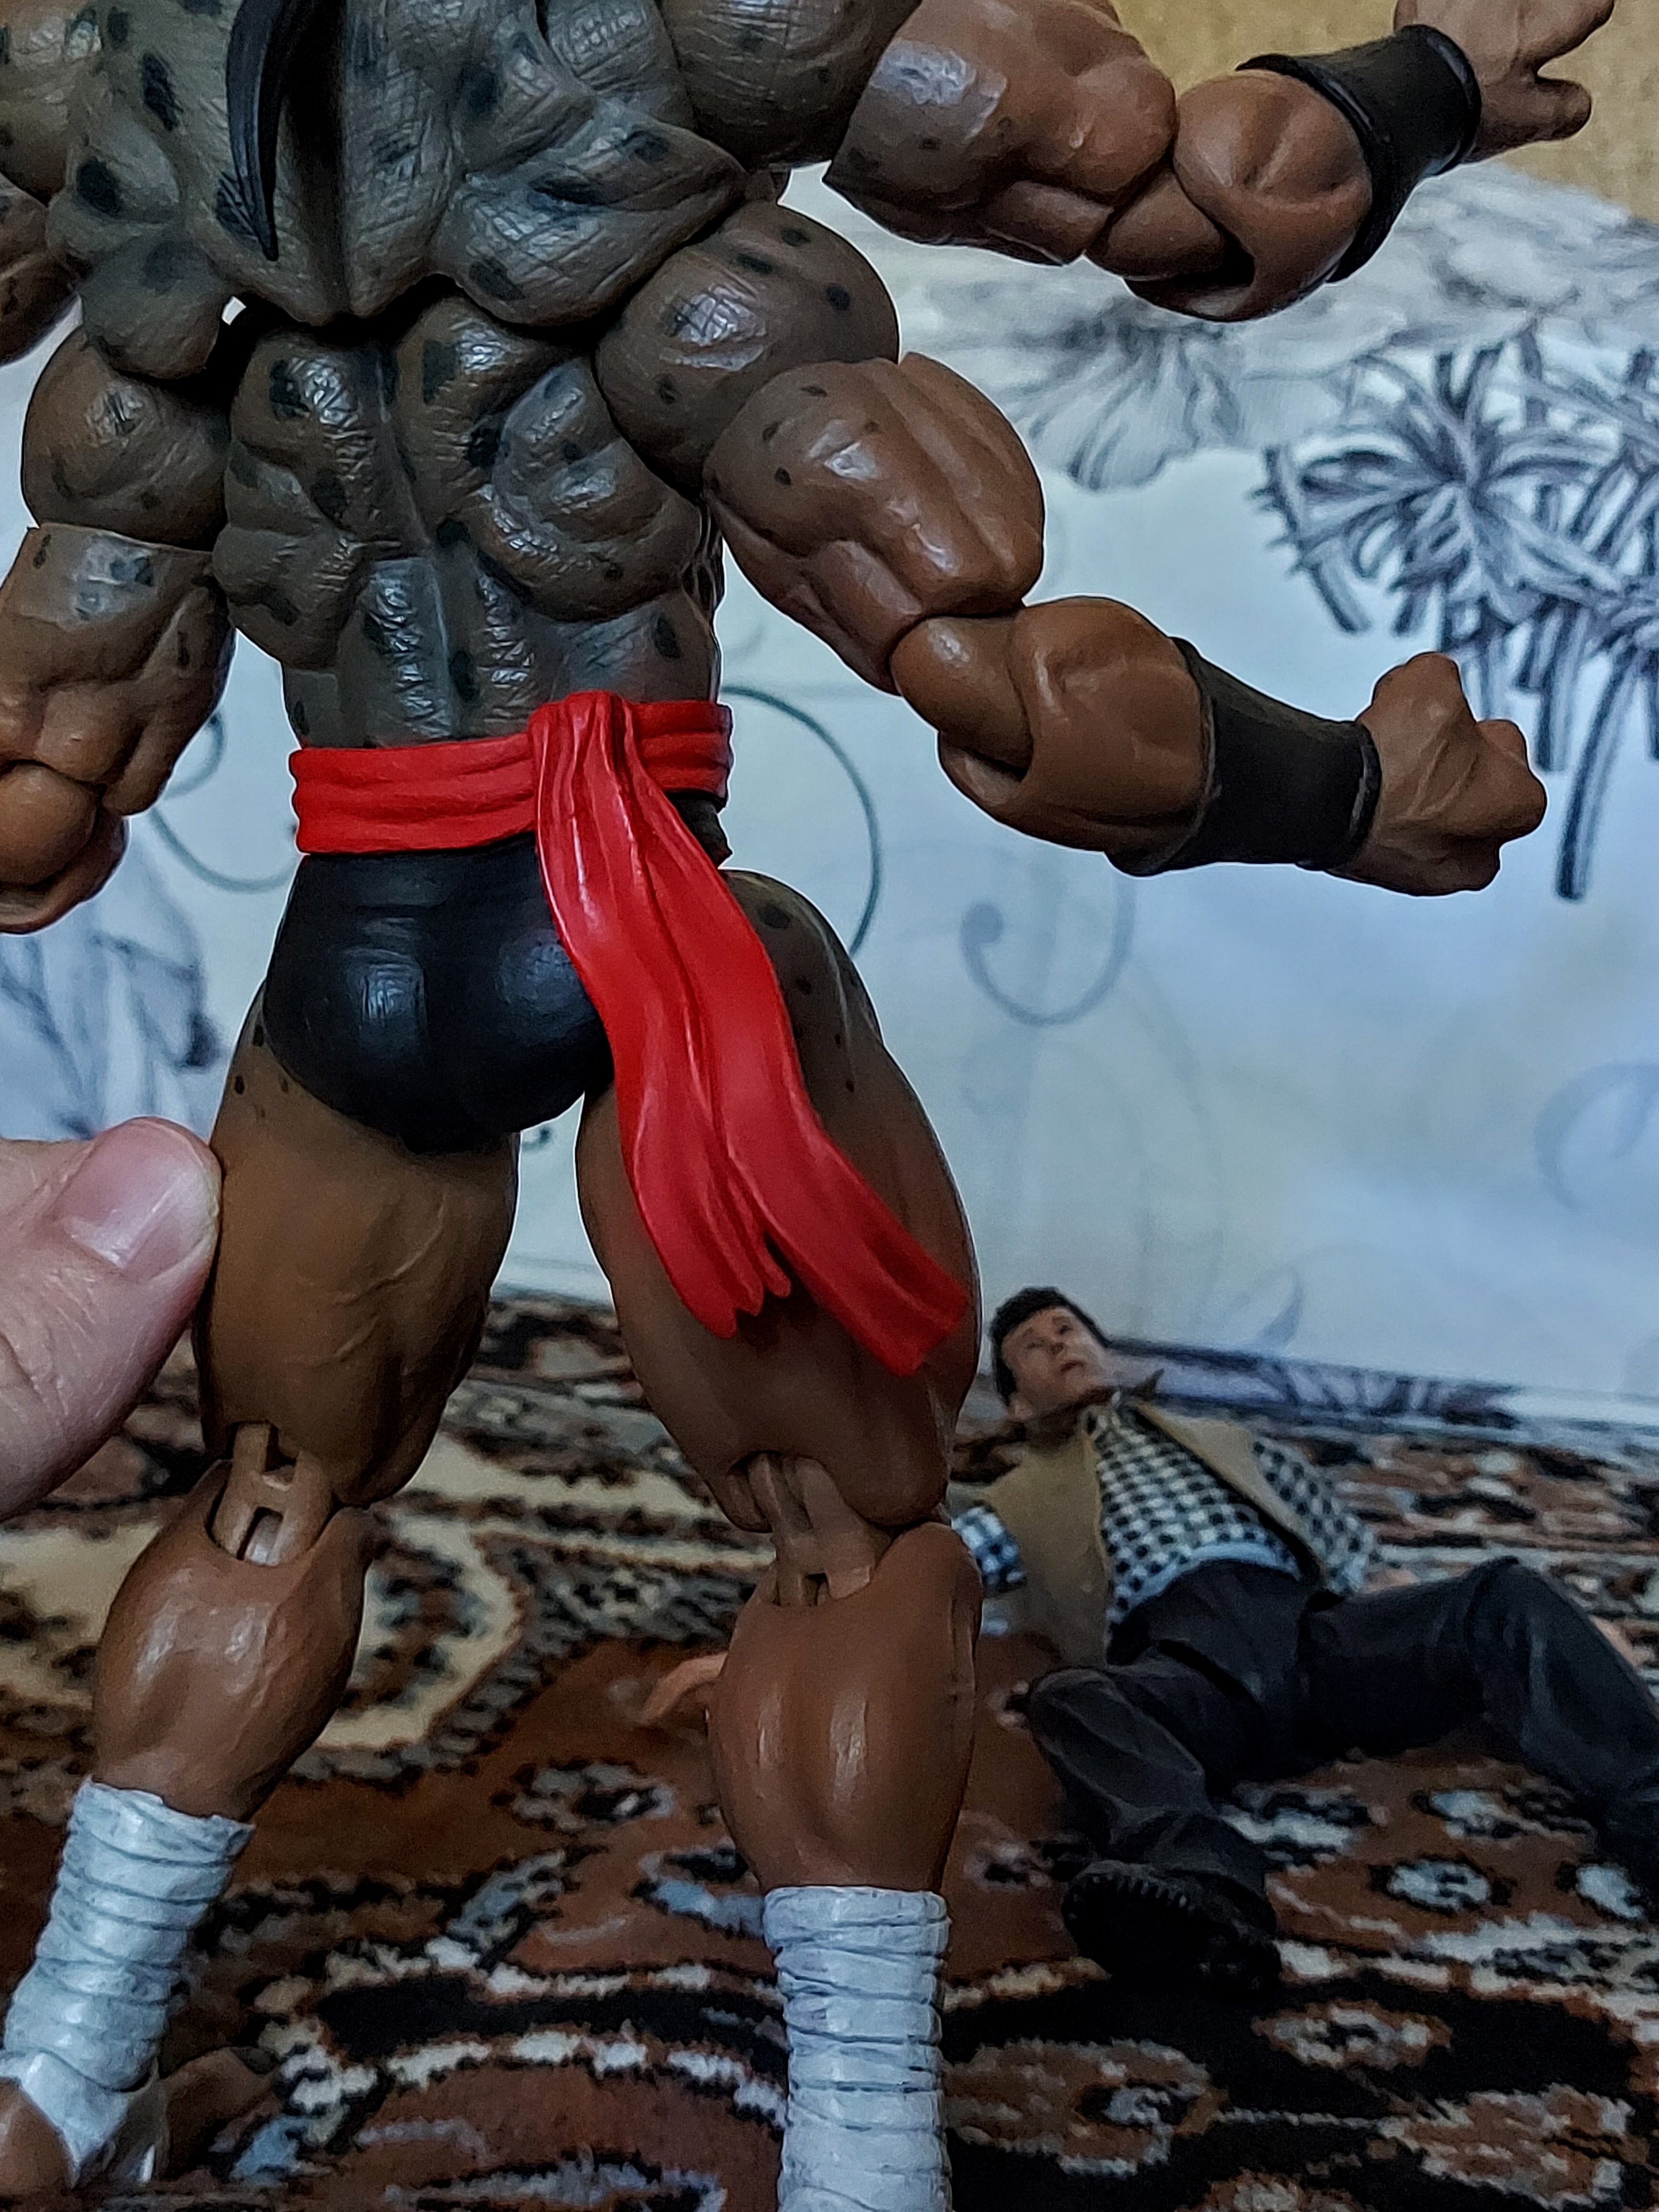
Shokan, storm, collectibles, warrior, fighter, action, figure, muscle, cartoon, human, bodybuilder, gesture, thigh, bodybuilding, art, chest, thumb, painting, human leg, fictional character, illustration, drawing, professional boxer, action figure, combat sport, contact sport, flesh, boxing glove, fiction, Barechested, costume, shorts, boxing, striking combat sports, belt, physical fitness, animation, visual arts